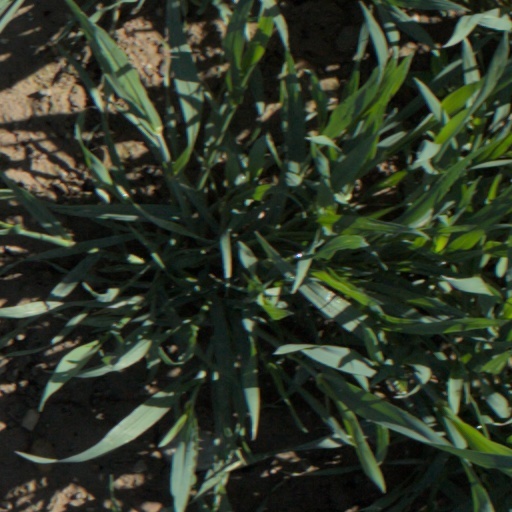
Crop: wheat